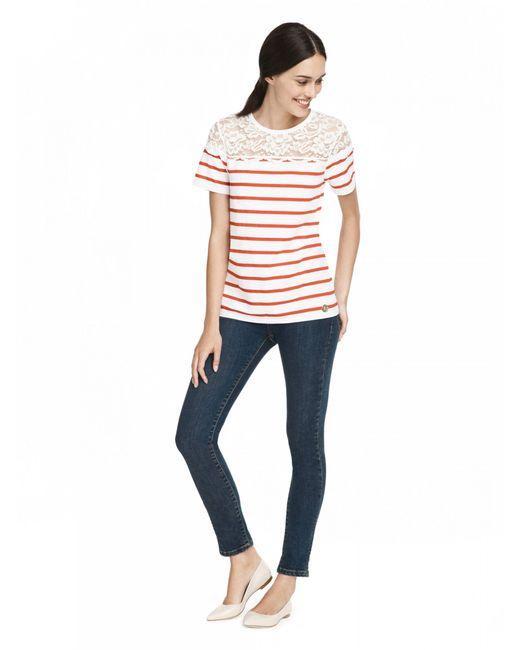
Weißes Spitzen- und rot gestreiftes T-Shirt für Damen